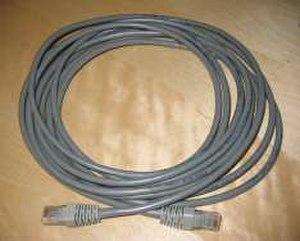
10BASE-T est une norme Ethernet spécifiant une couche physique du modèle OSI utilisant une topologie réseau en étoile et des câbles à paires torsadées équipés de connecteurs RJ45.